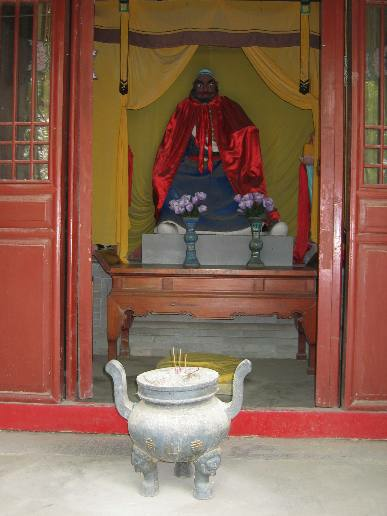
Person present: No